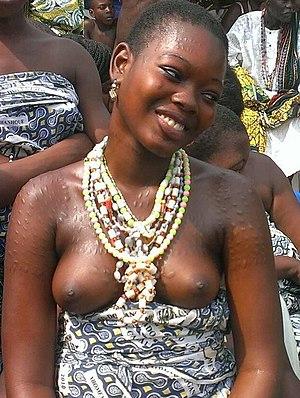
La culture du Bénin, pays enclavé d'Afrique de l'Ouest, désigne d'abord les pratiques culturelles observables de ses 11 millions d'habitants.